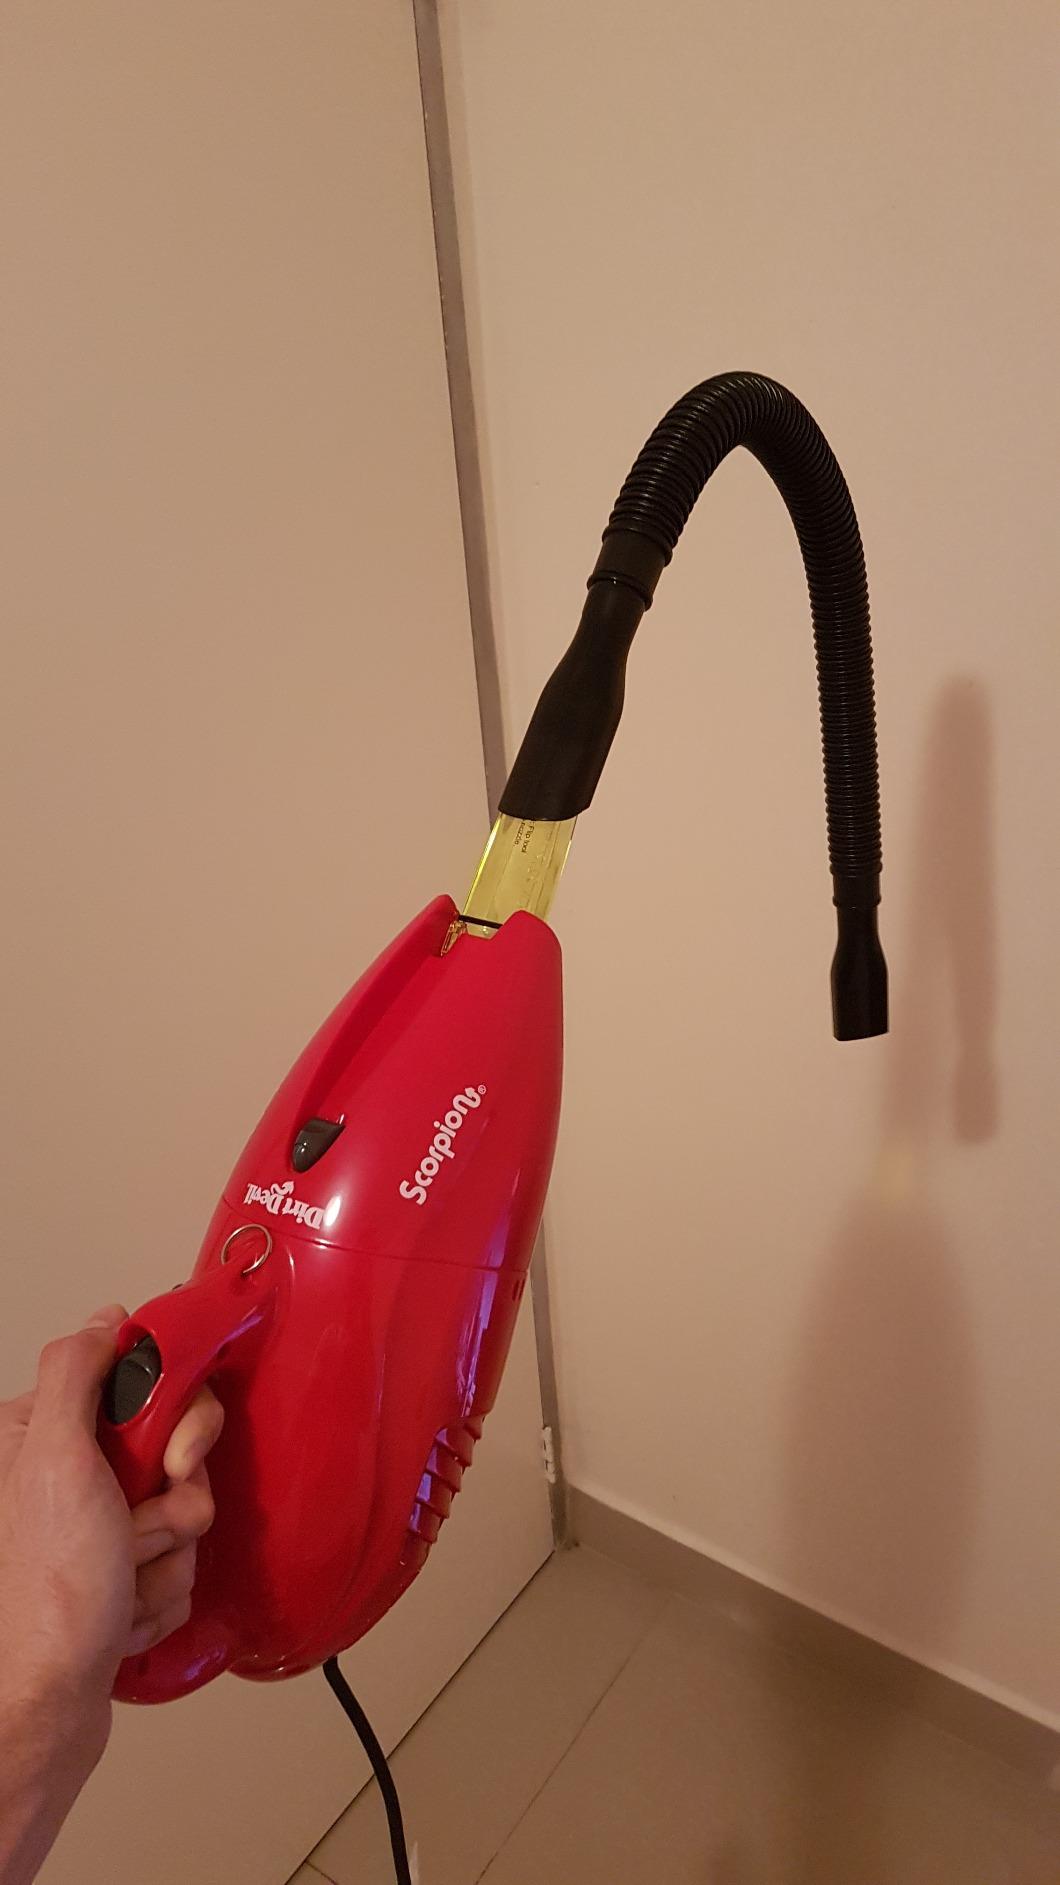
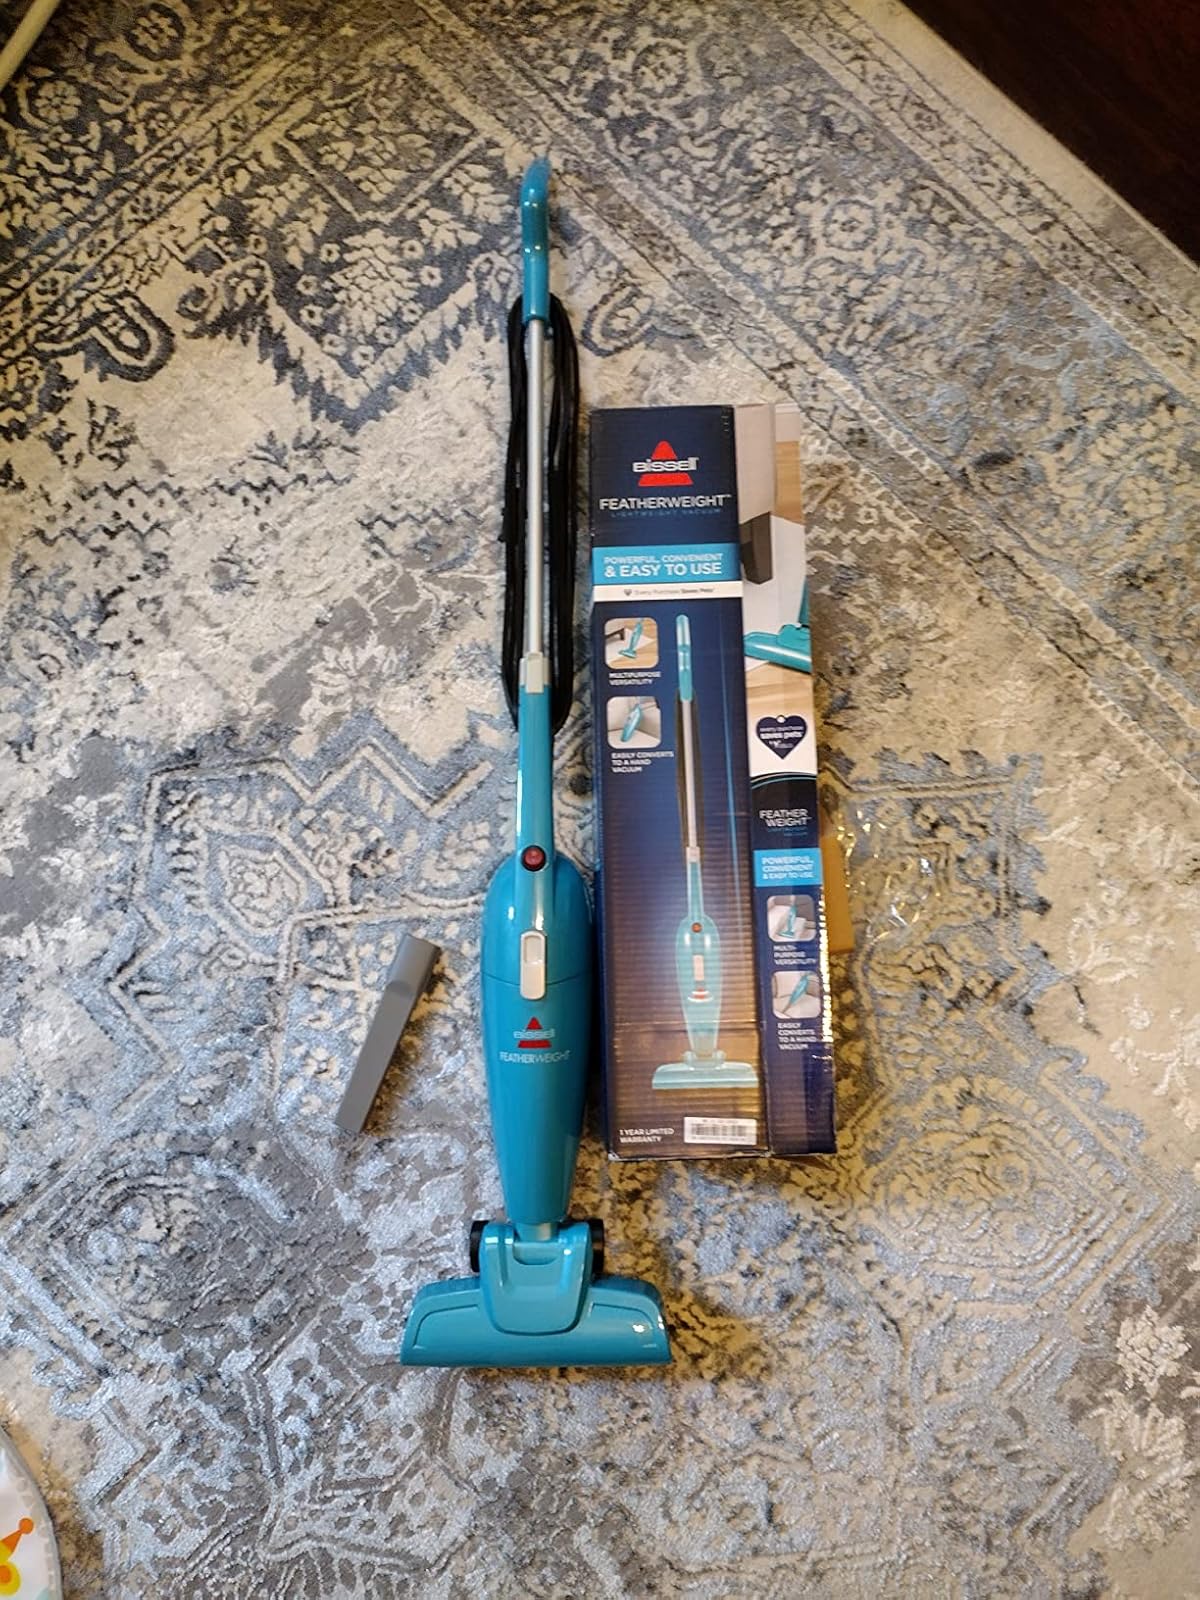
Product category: items_vacuum
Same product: no